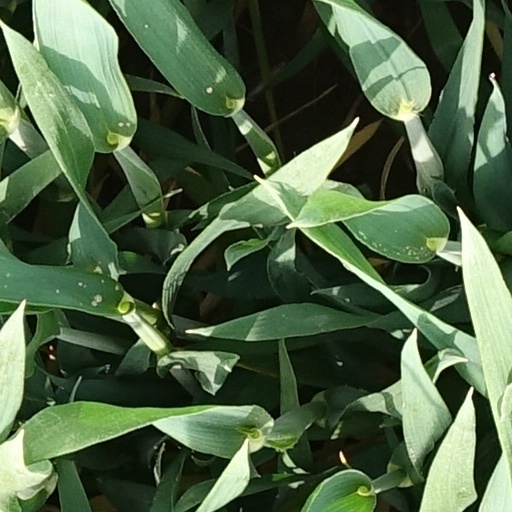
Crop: wheat